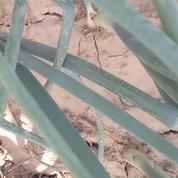
Crop: Onion
Condition: healthy-leaf